Jette Jeppesen

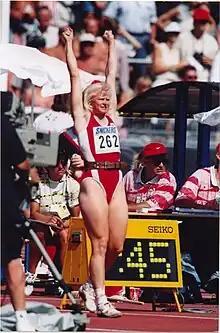
Jette Jeppesen in 1995

Jette Jeppesen (born 14 March 1964) is a Danish athlete. She competed in the women's javelin throw at the 1996 Summer Olympics.